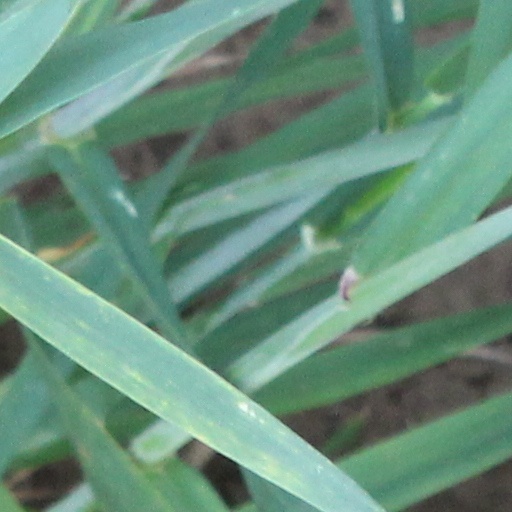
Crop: wheat